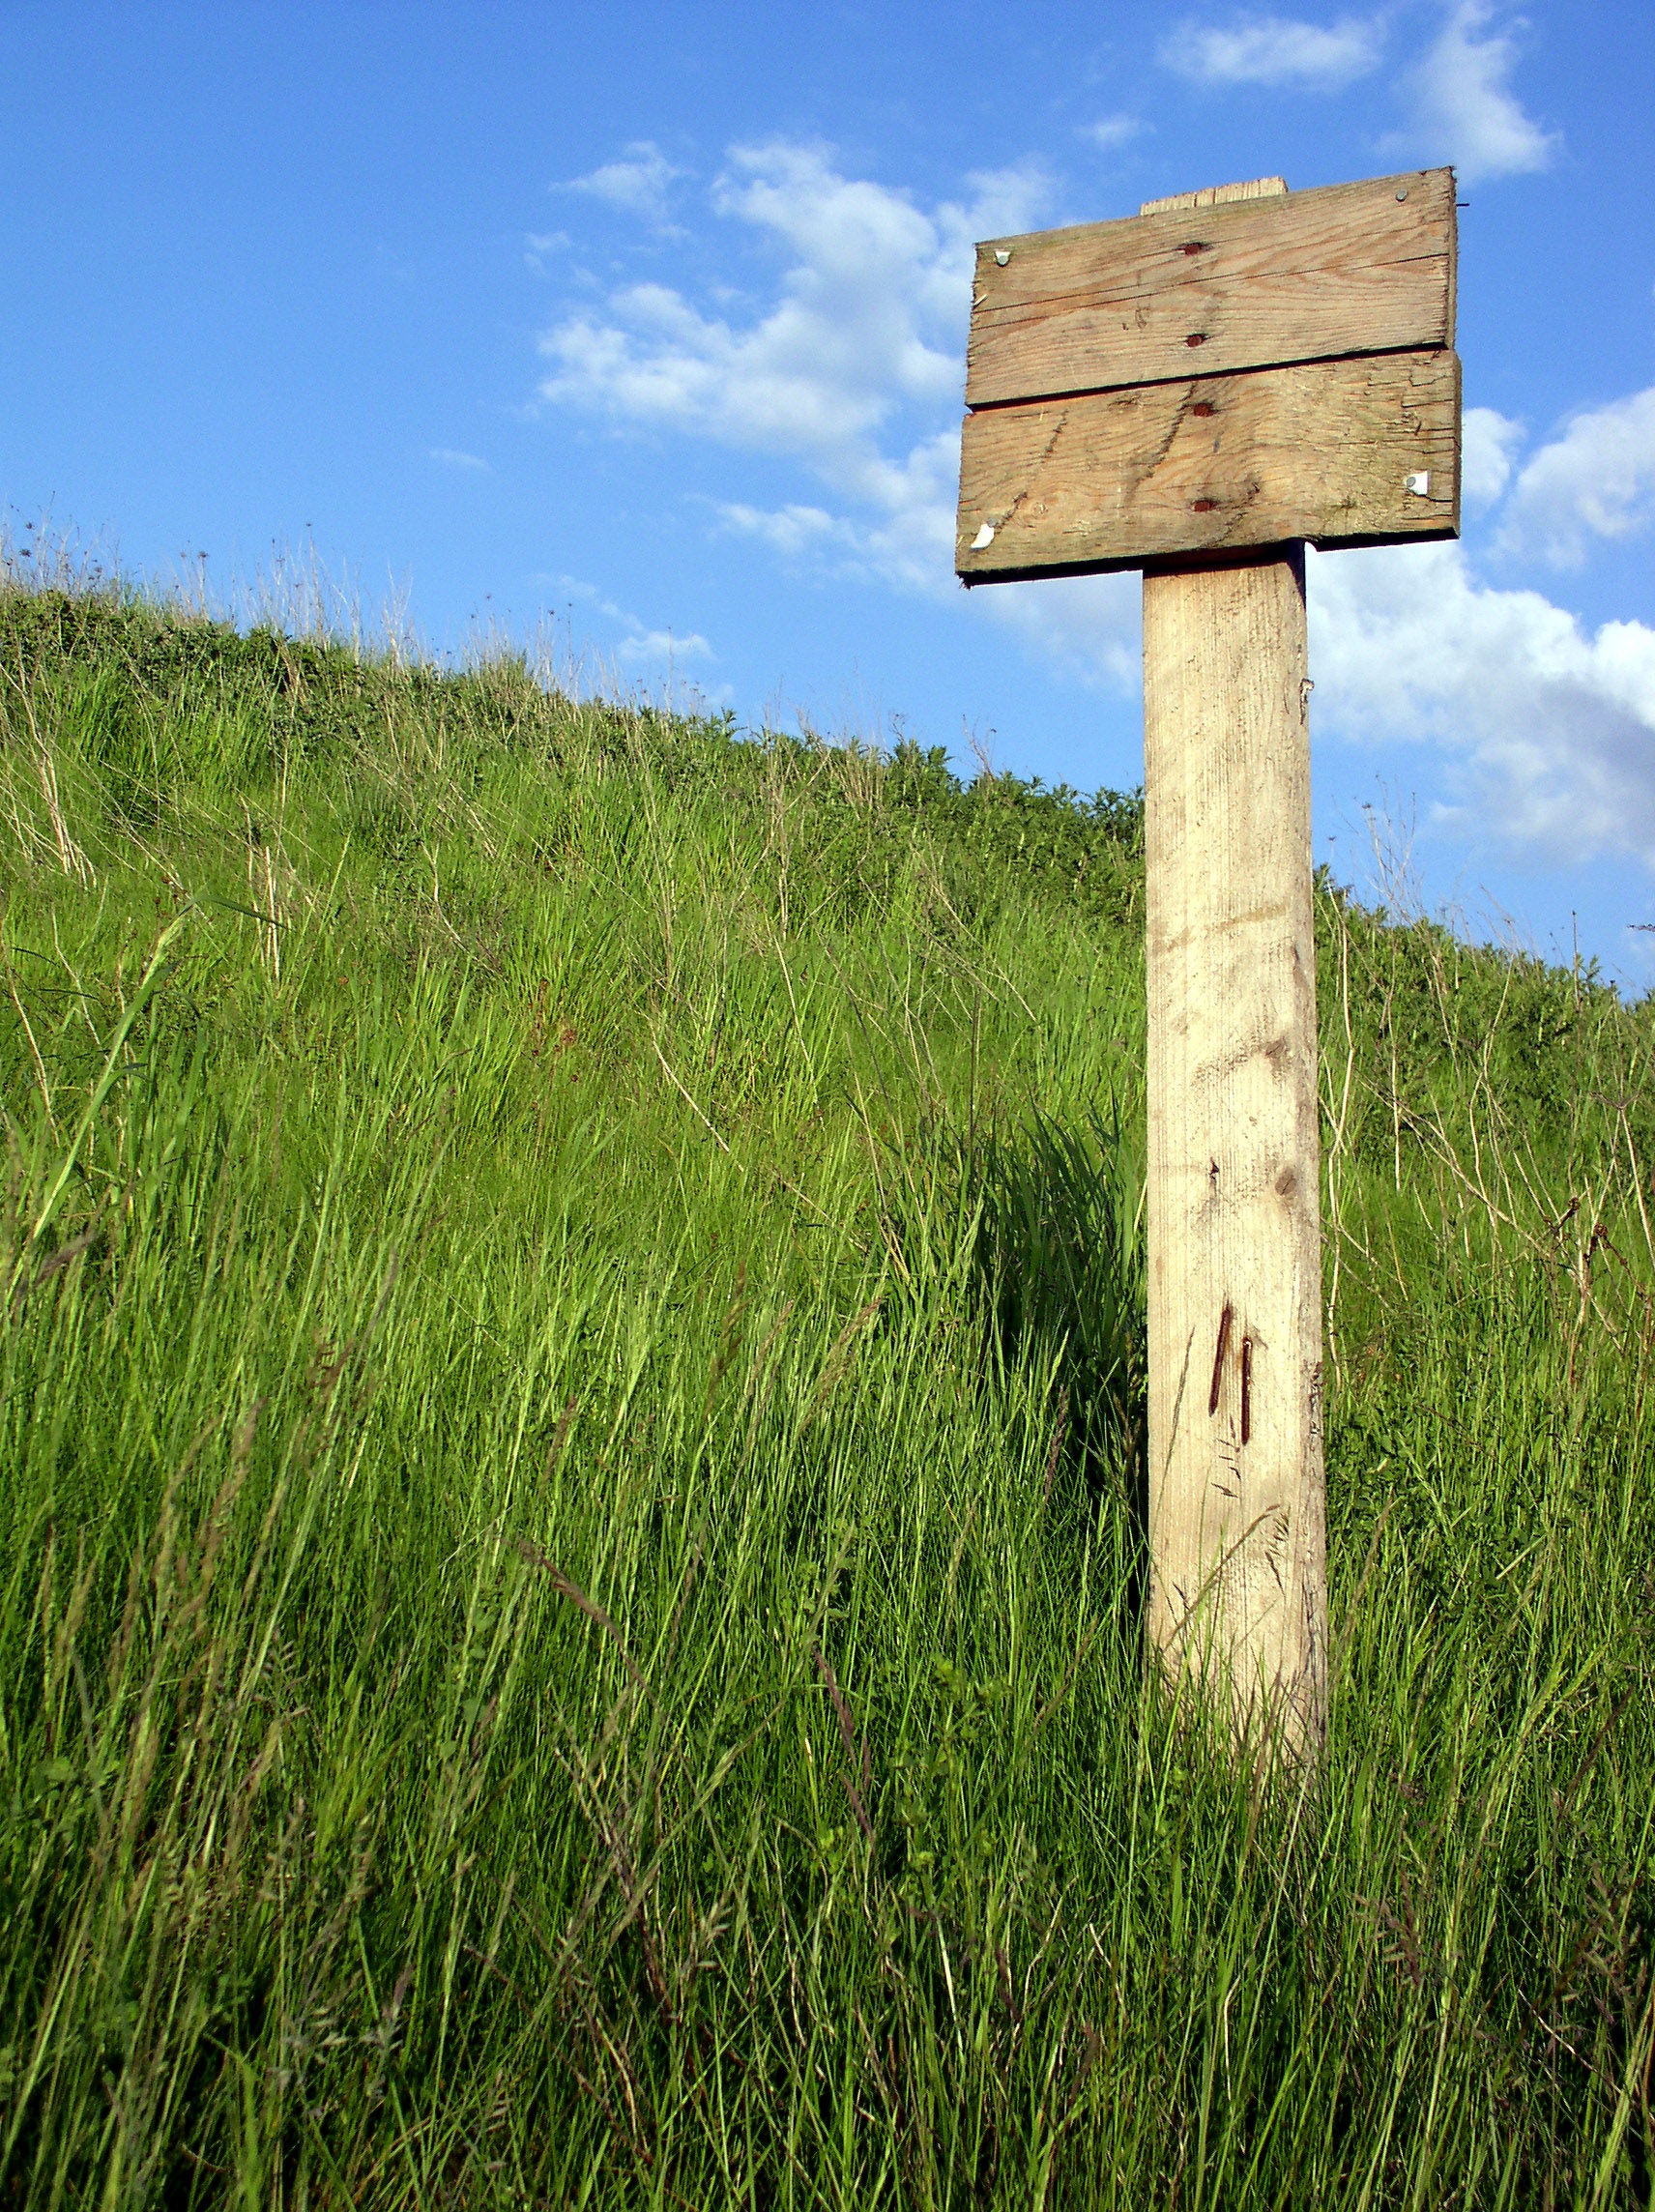
grass, sky, board, wood, trail, field, lawn, meadow, prairie, pasture, soil, note, grassland, shield, warning, habitat, ecosystem, billboard, wooden sign, rural area, ban, prohibitory, natural environment, grass family, outdoor structure